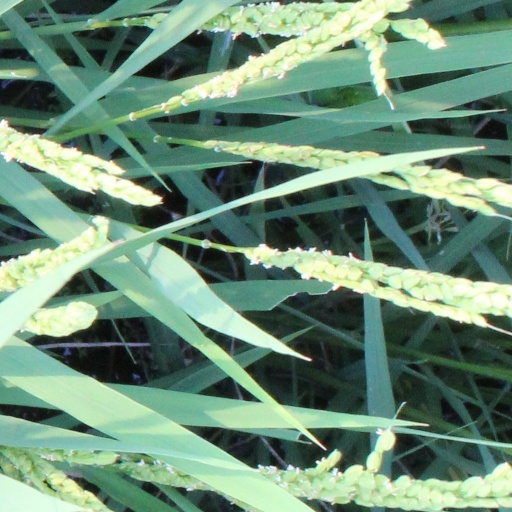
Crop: rice